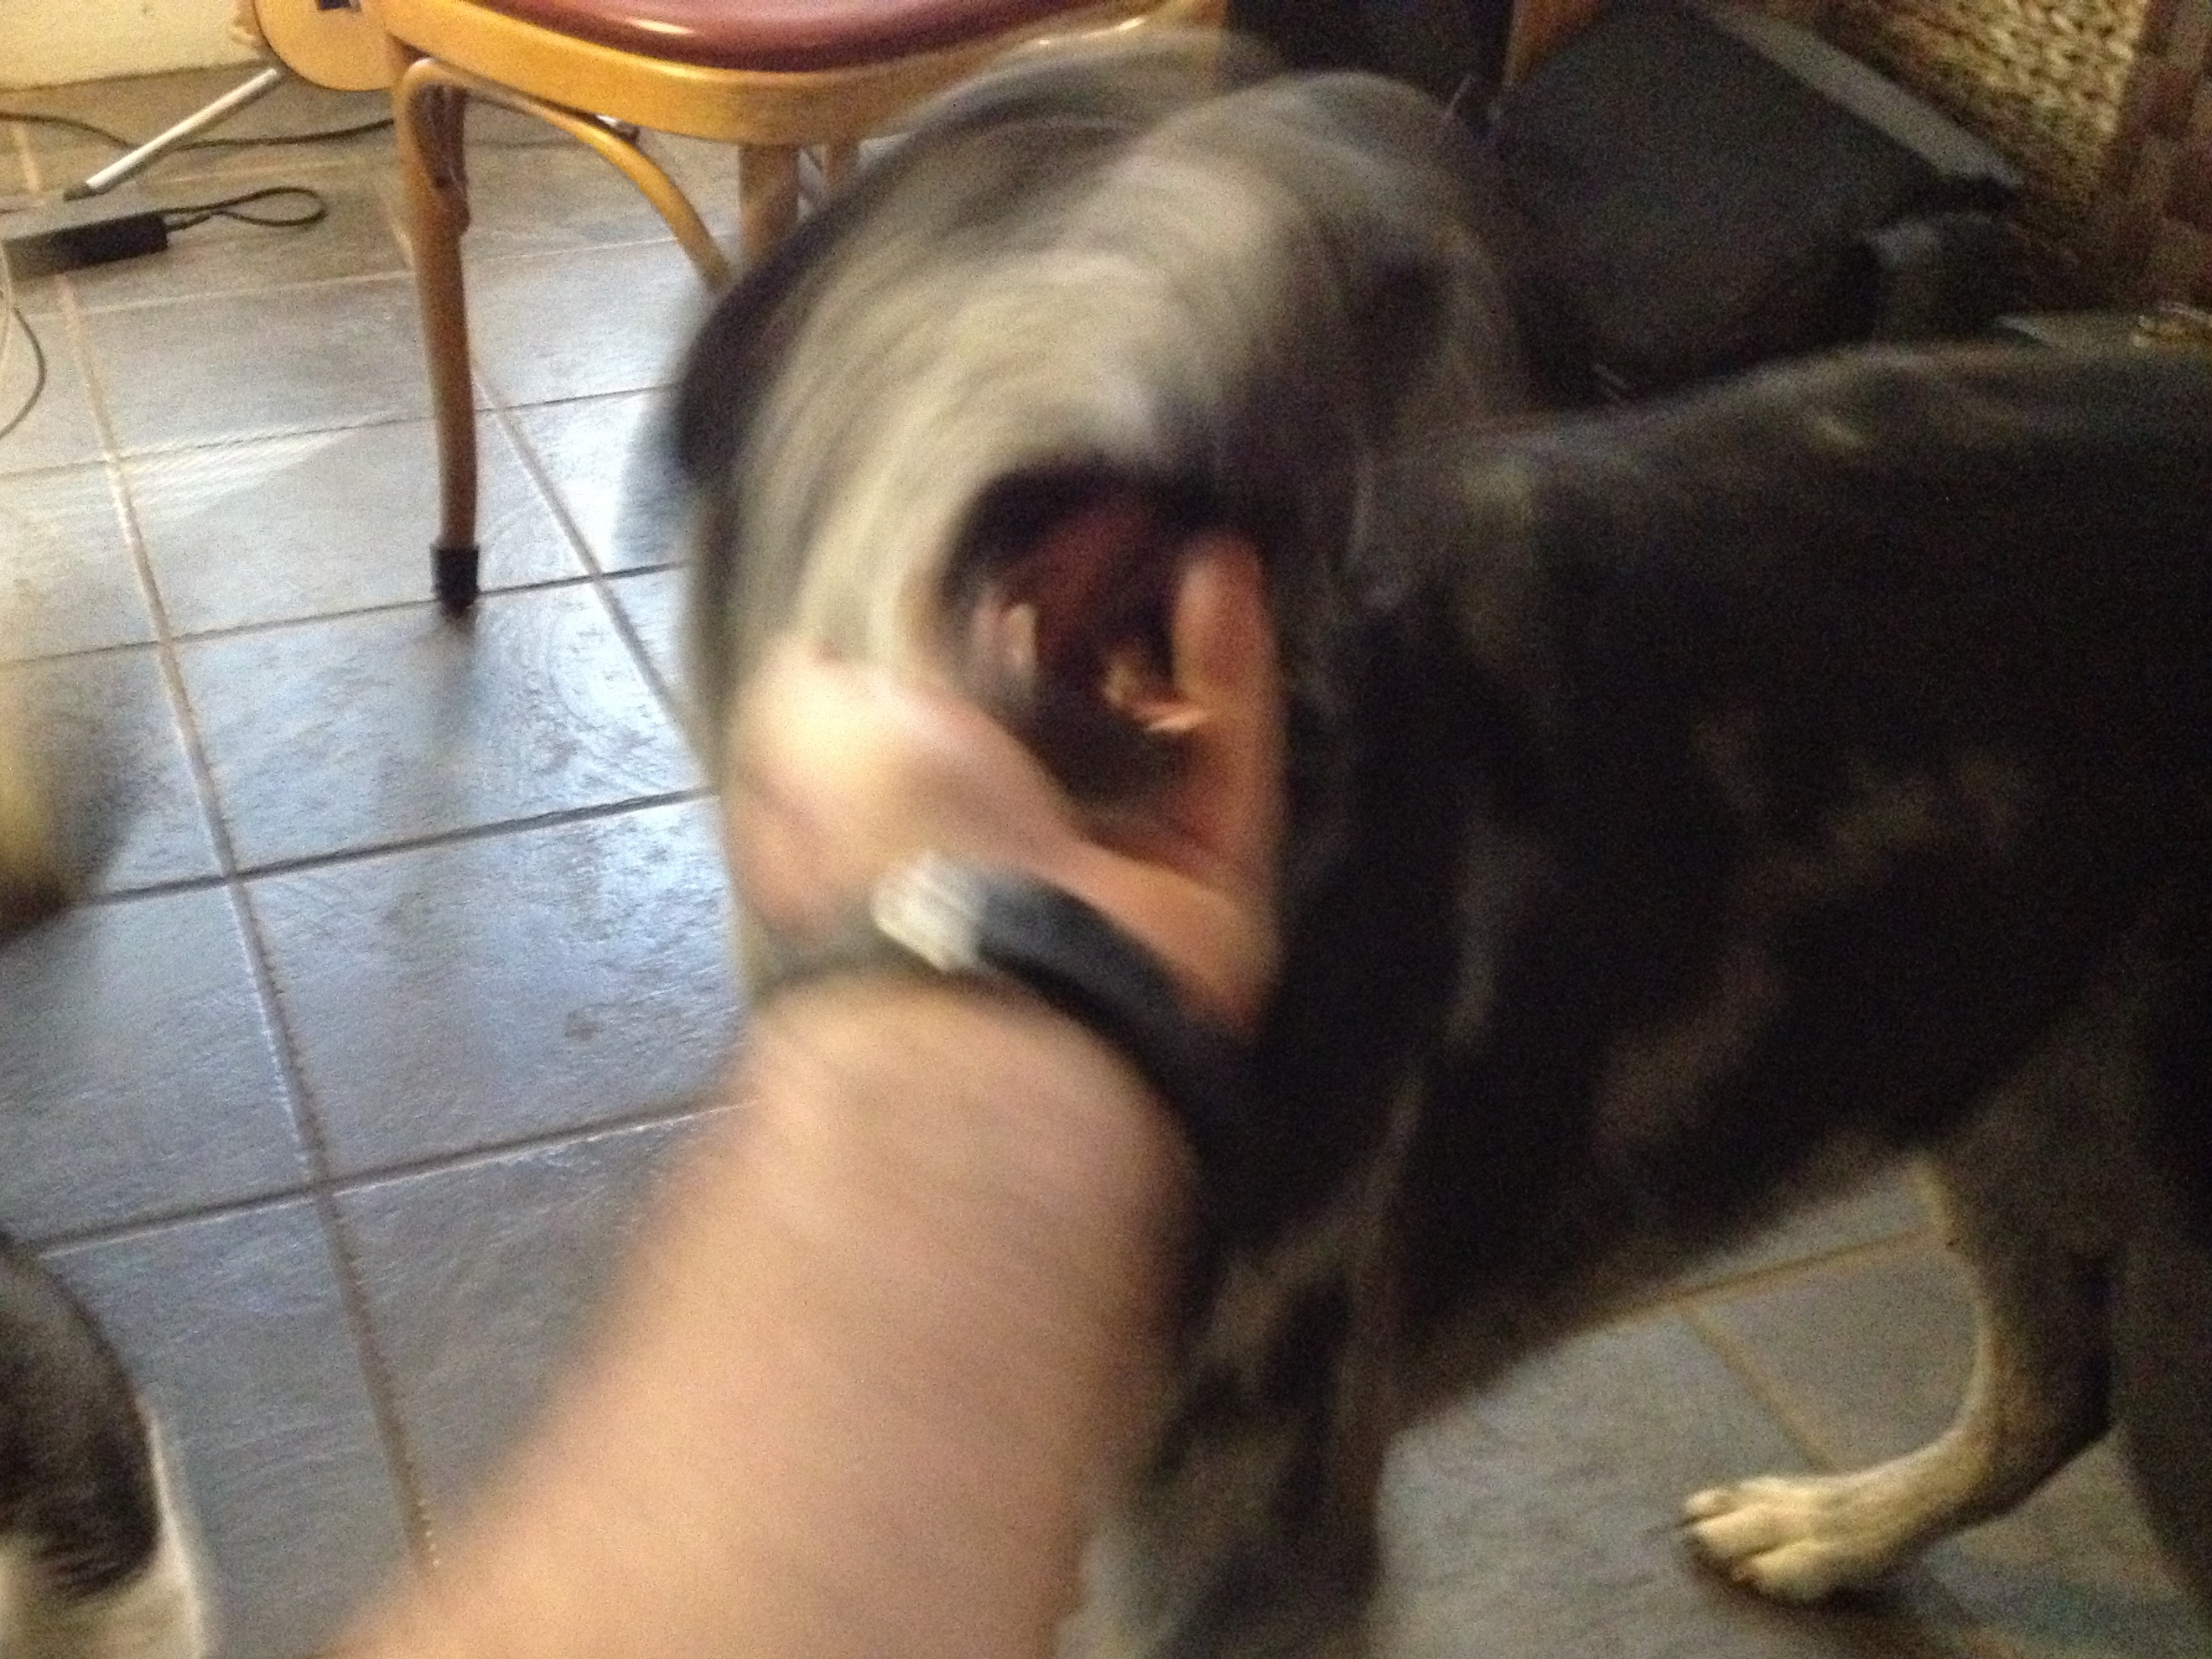
dog, mammal, vertebrate, dailycreate, tdc8, dog like mammal